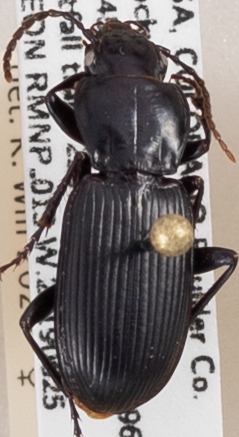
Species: Pterostichus protractus
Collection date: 2019-06-25
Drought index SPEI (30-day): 0.632
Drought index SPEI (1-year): -0.46
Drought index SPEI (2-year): -0.556